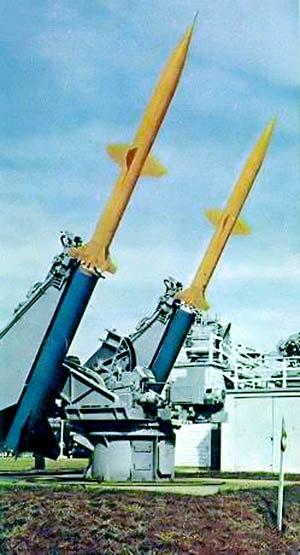
Le RIM-2 Terrier, conçu et réalisé par la firme Convair, est un missile mer-air développé aux États-Unis. Il s'agit d'une arme de moyenne portée embarquée sur des navires et destinée à détruire les aéronefs pilotés pendant les années 1950 et les années 1960.